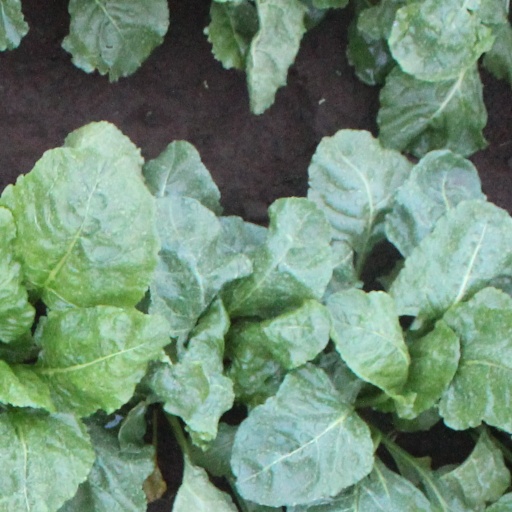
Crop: sugar beet